Estadio Azteca

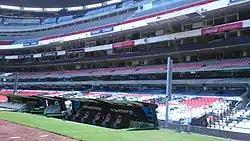
Bench area and side stand

The stadium has undergone gradual improvements and renovations, including the replacing of seating within the stadium as well as the installation of electronic advertising boards. In May 2015, modern Panasonic LED panels were installed at the north and south ends of the stadium, replacing the phosphorous panels installed in 1998.